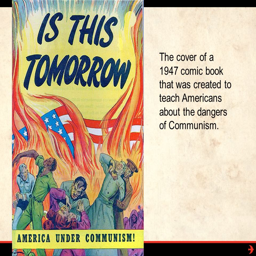
the cover of a comic book that was created to teach country about the dangers of political ideology .